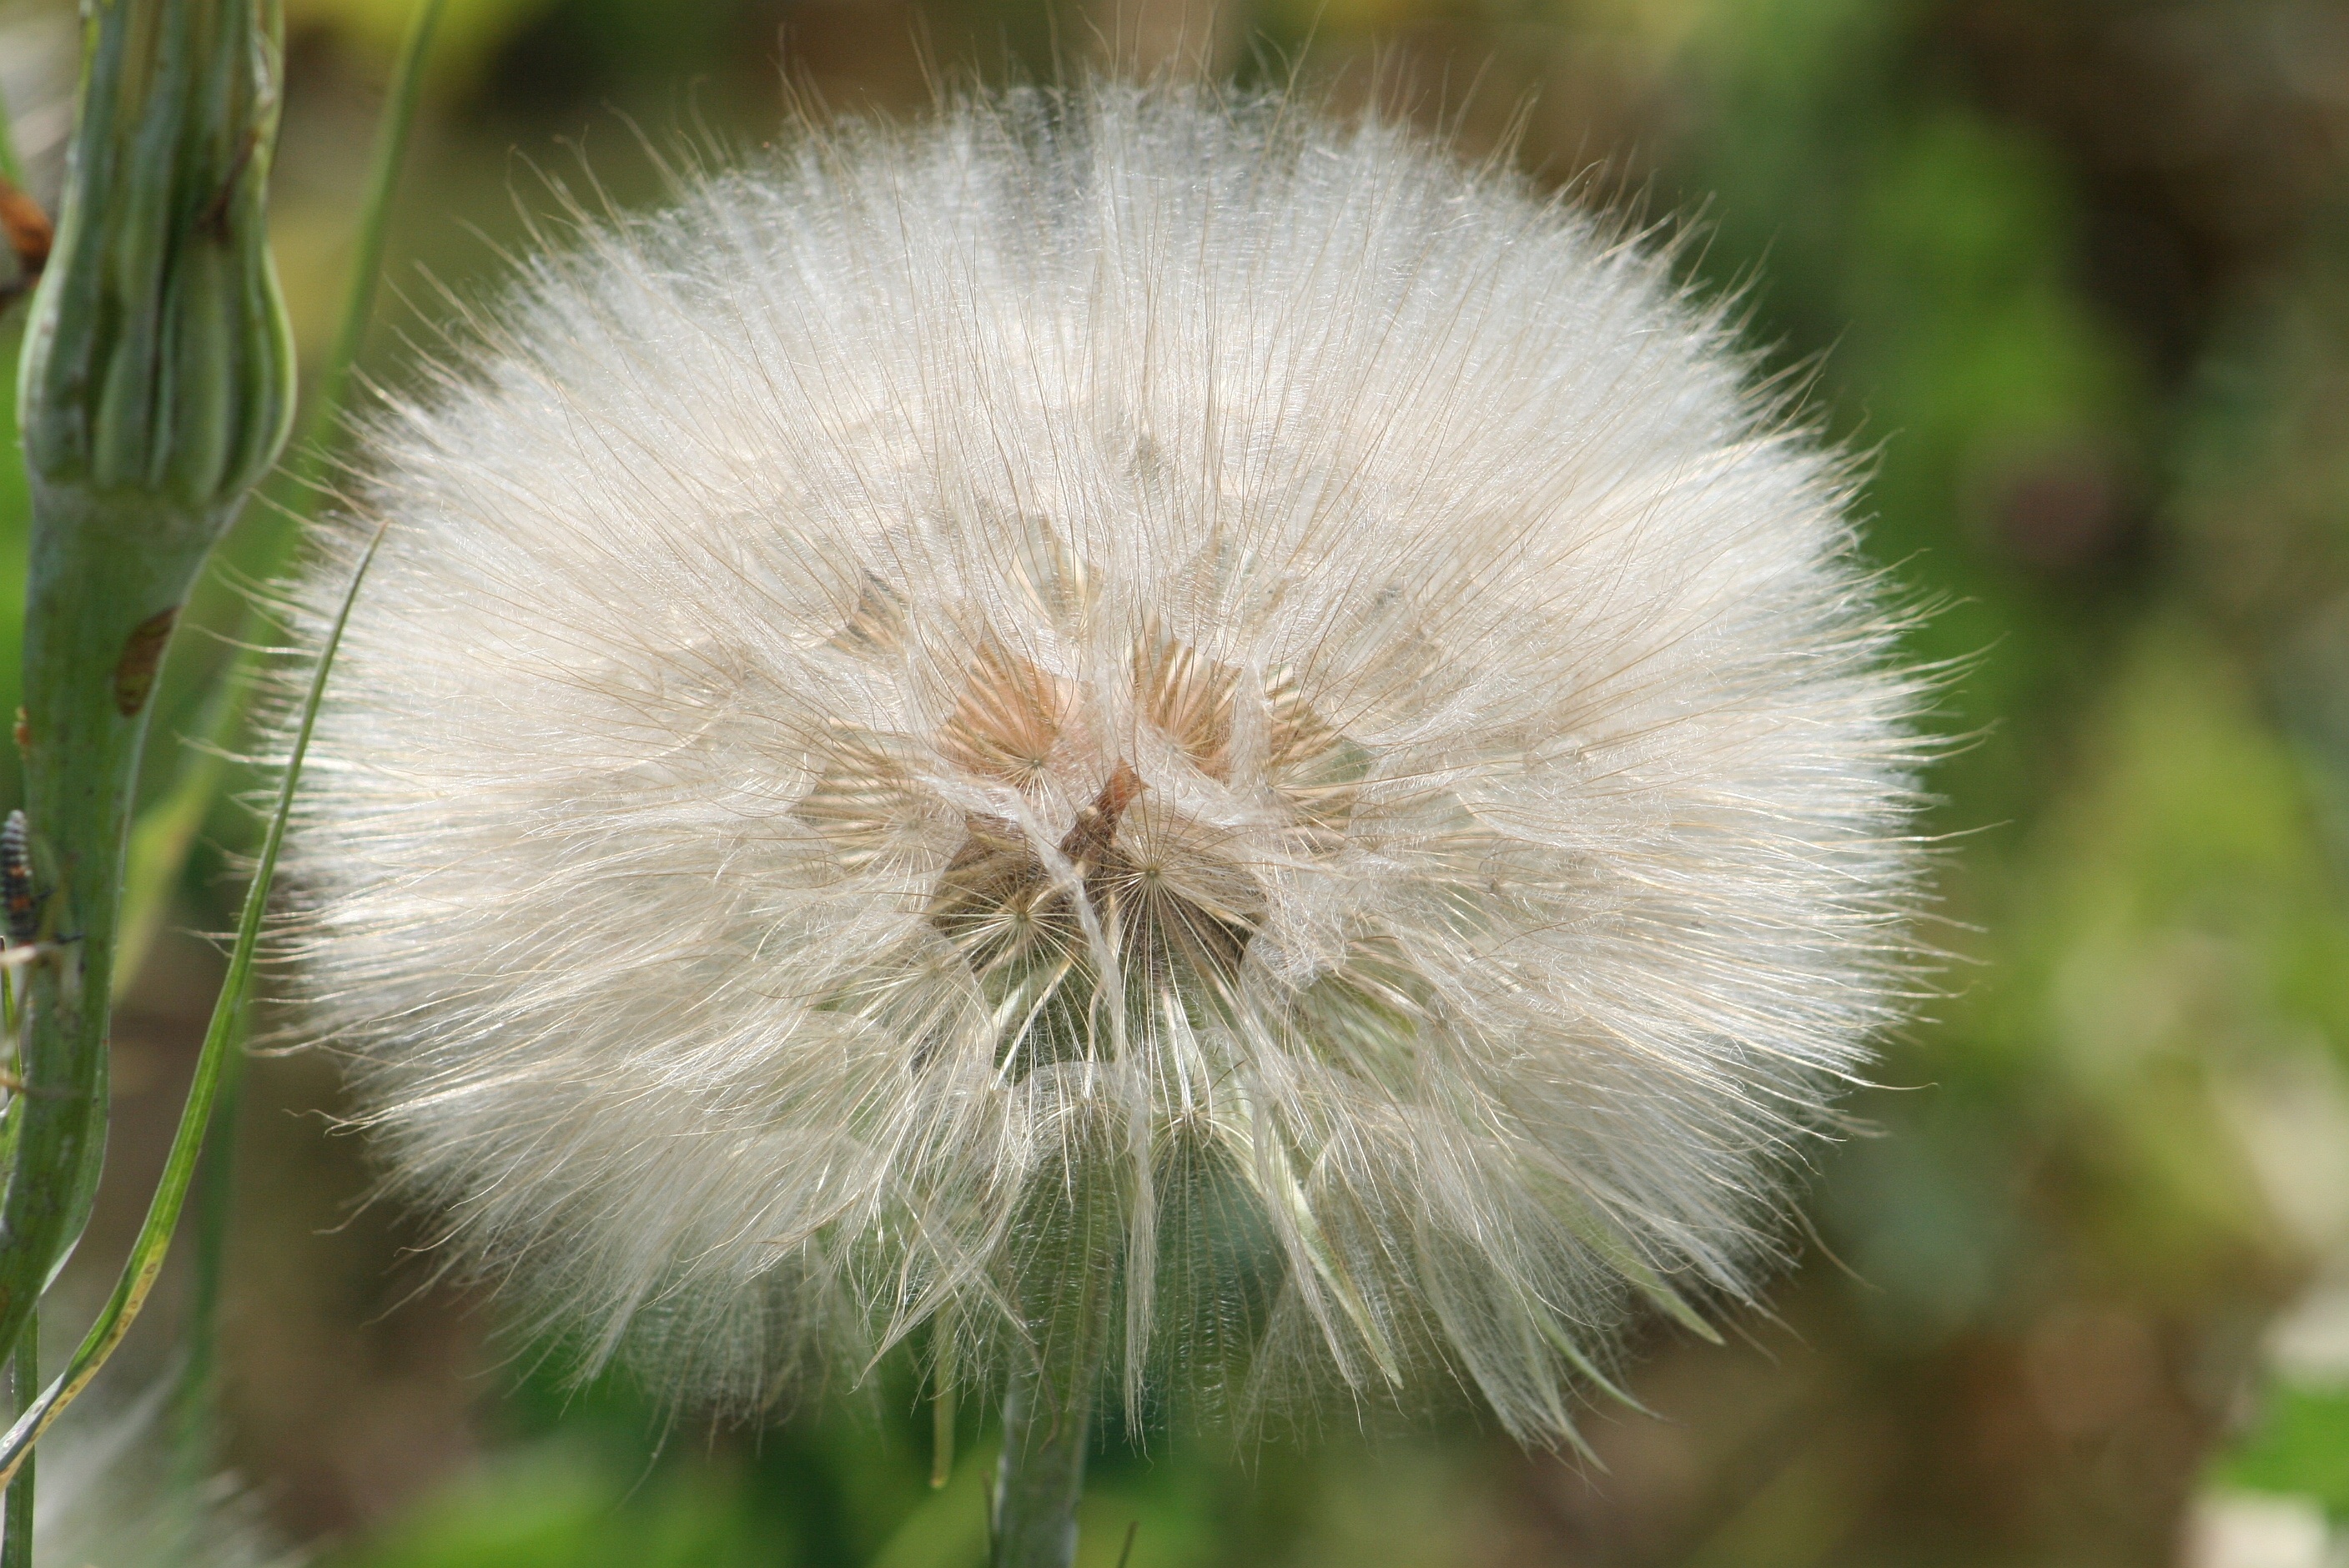
nature, grass, plant, field, dandelion, prairie, flower, botany, flora, wildflower, close up, thistle, macro photography, flowering plant, daisy family, plant stem, land plant